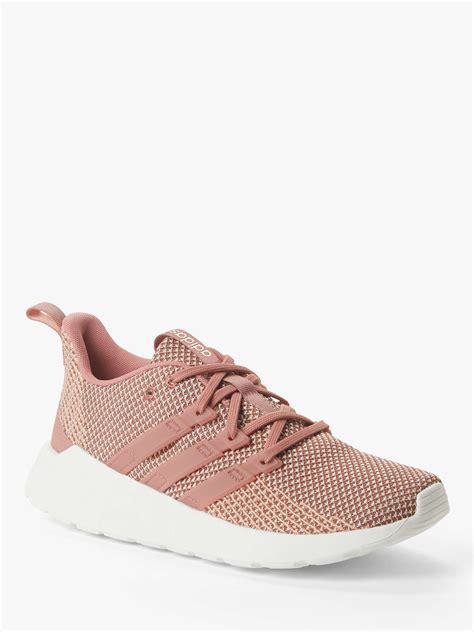
Brand: Adidas
Model: Questar Flow